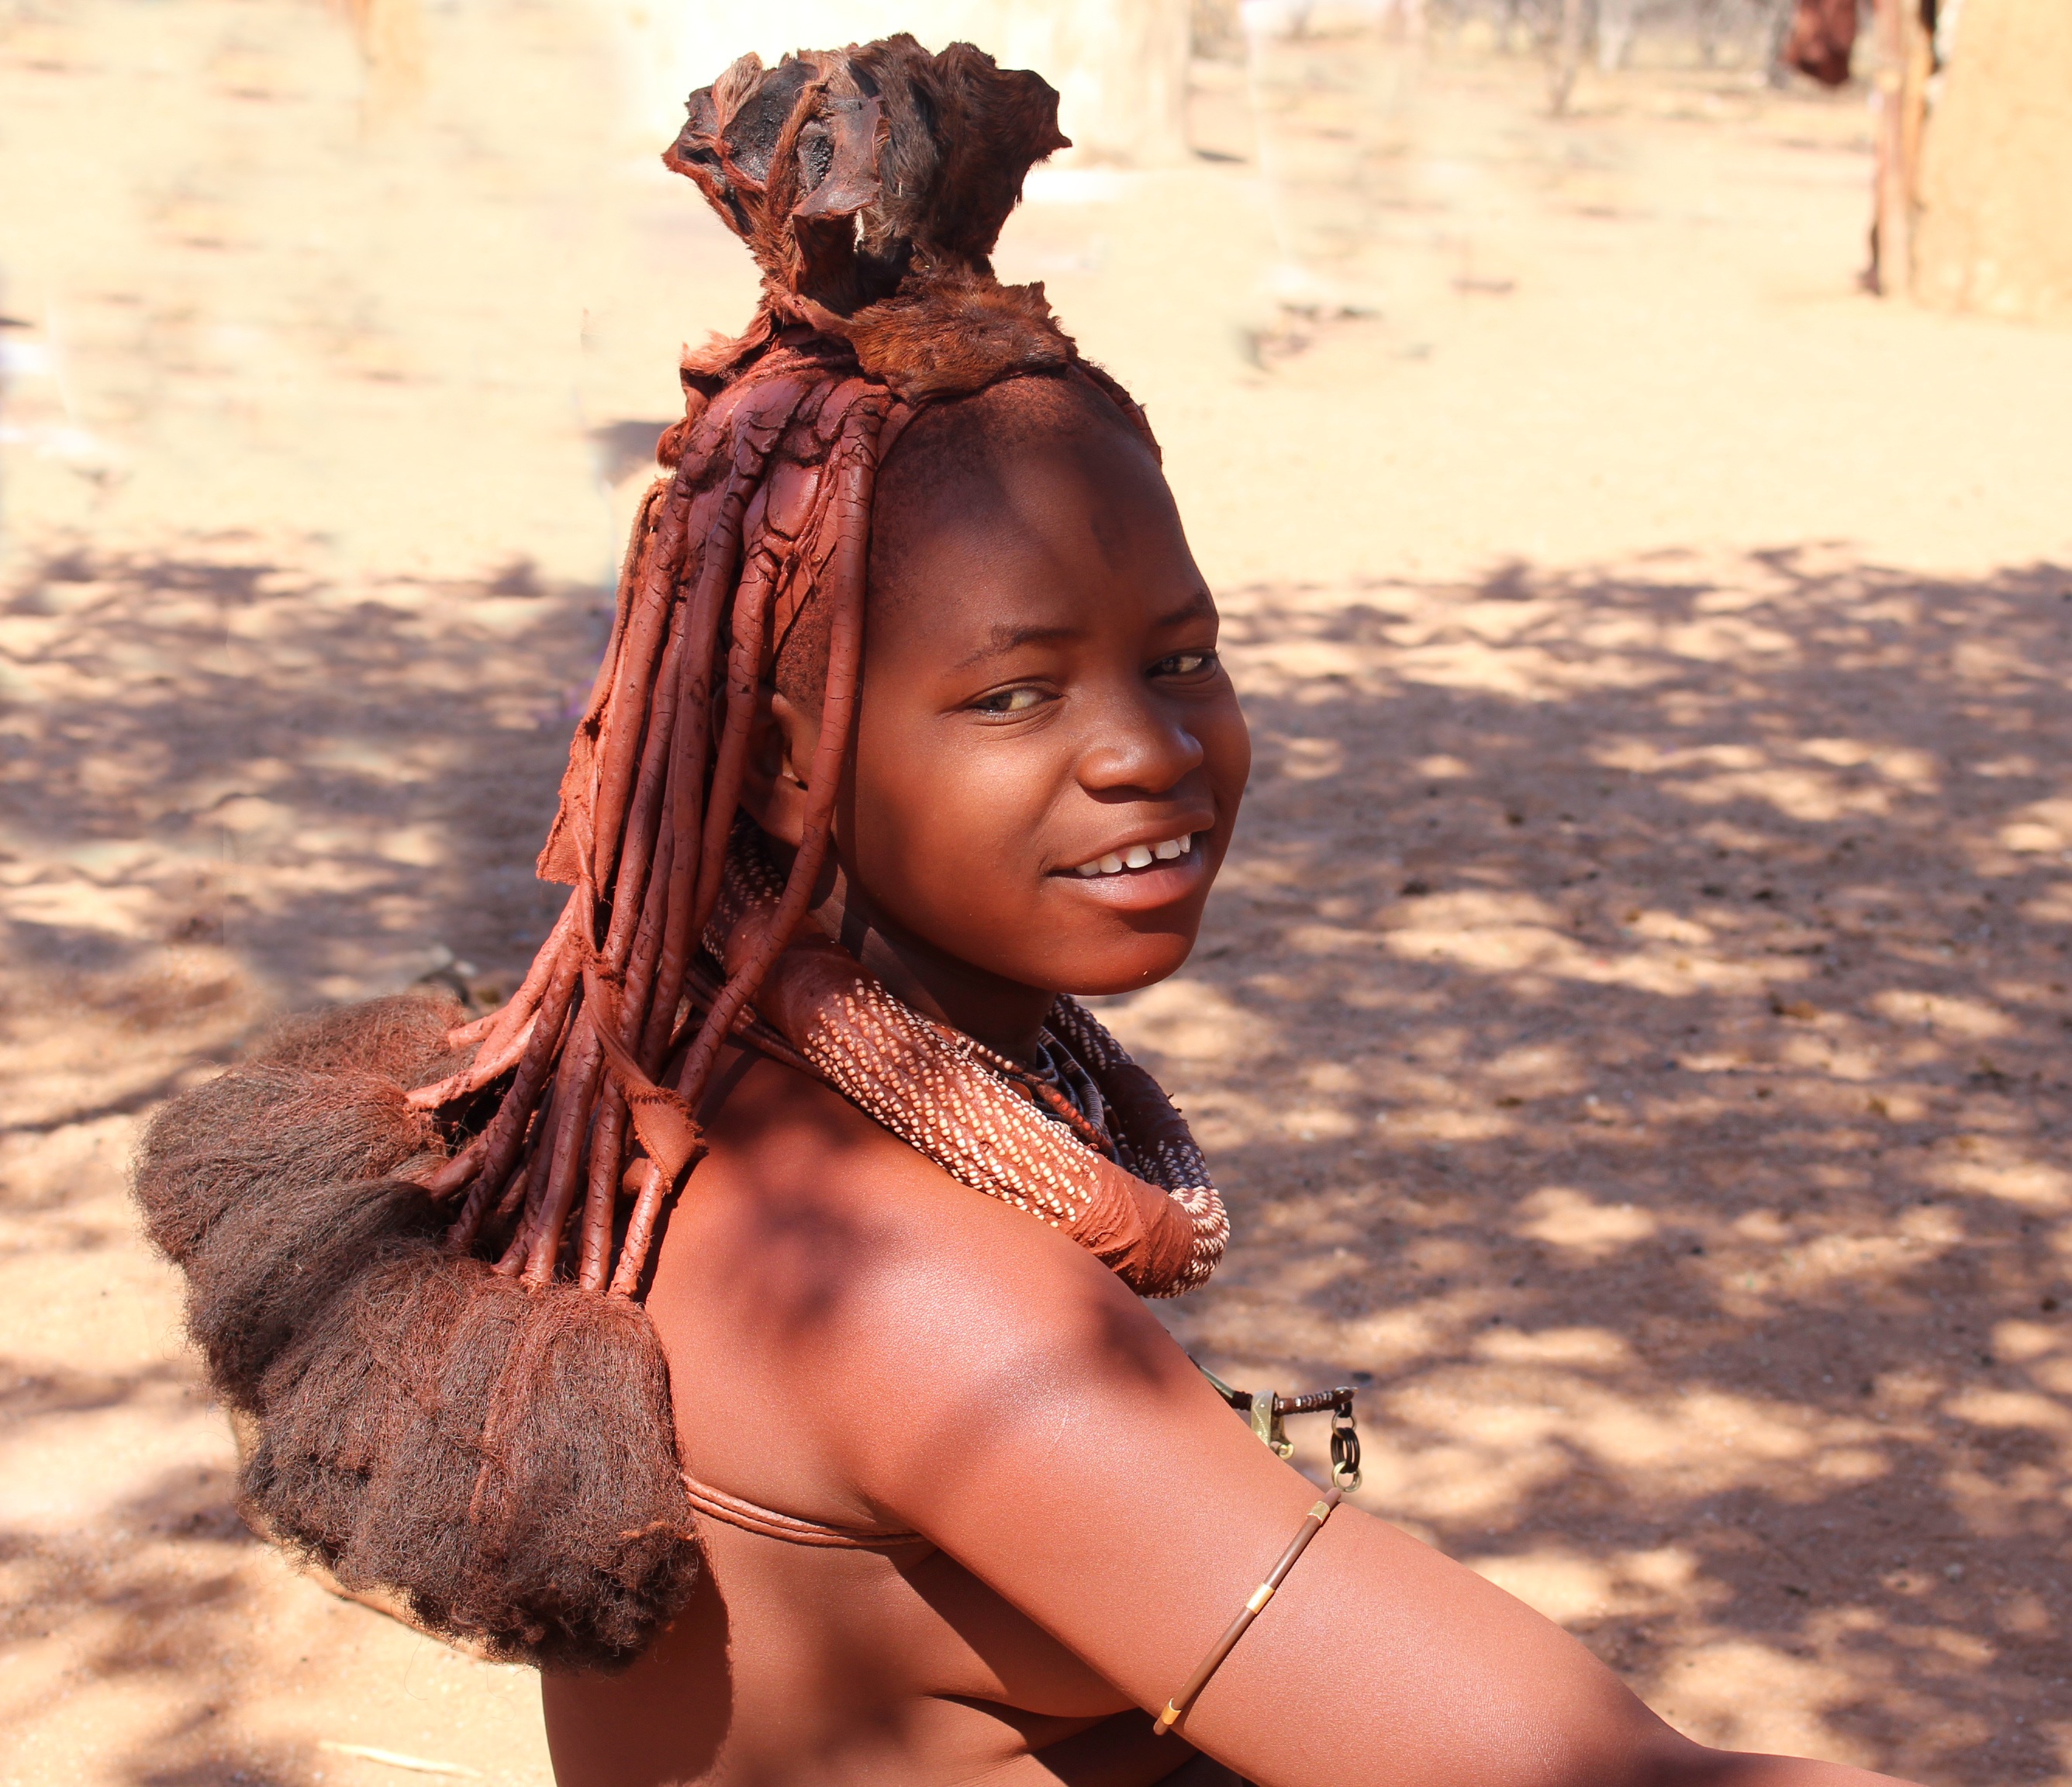
nature, person, people, girl, woman, hair, model, africa, child, fashion, clothing, lady, hairstyle, tribe, photograph, beauty, image, african, photo shoot, namibia, human positions, himba